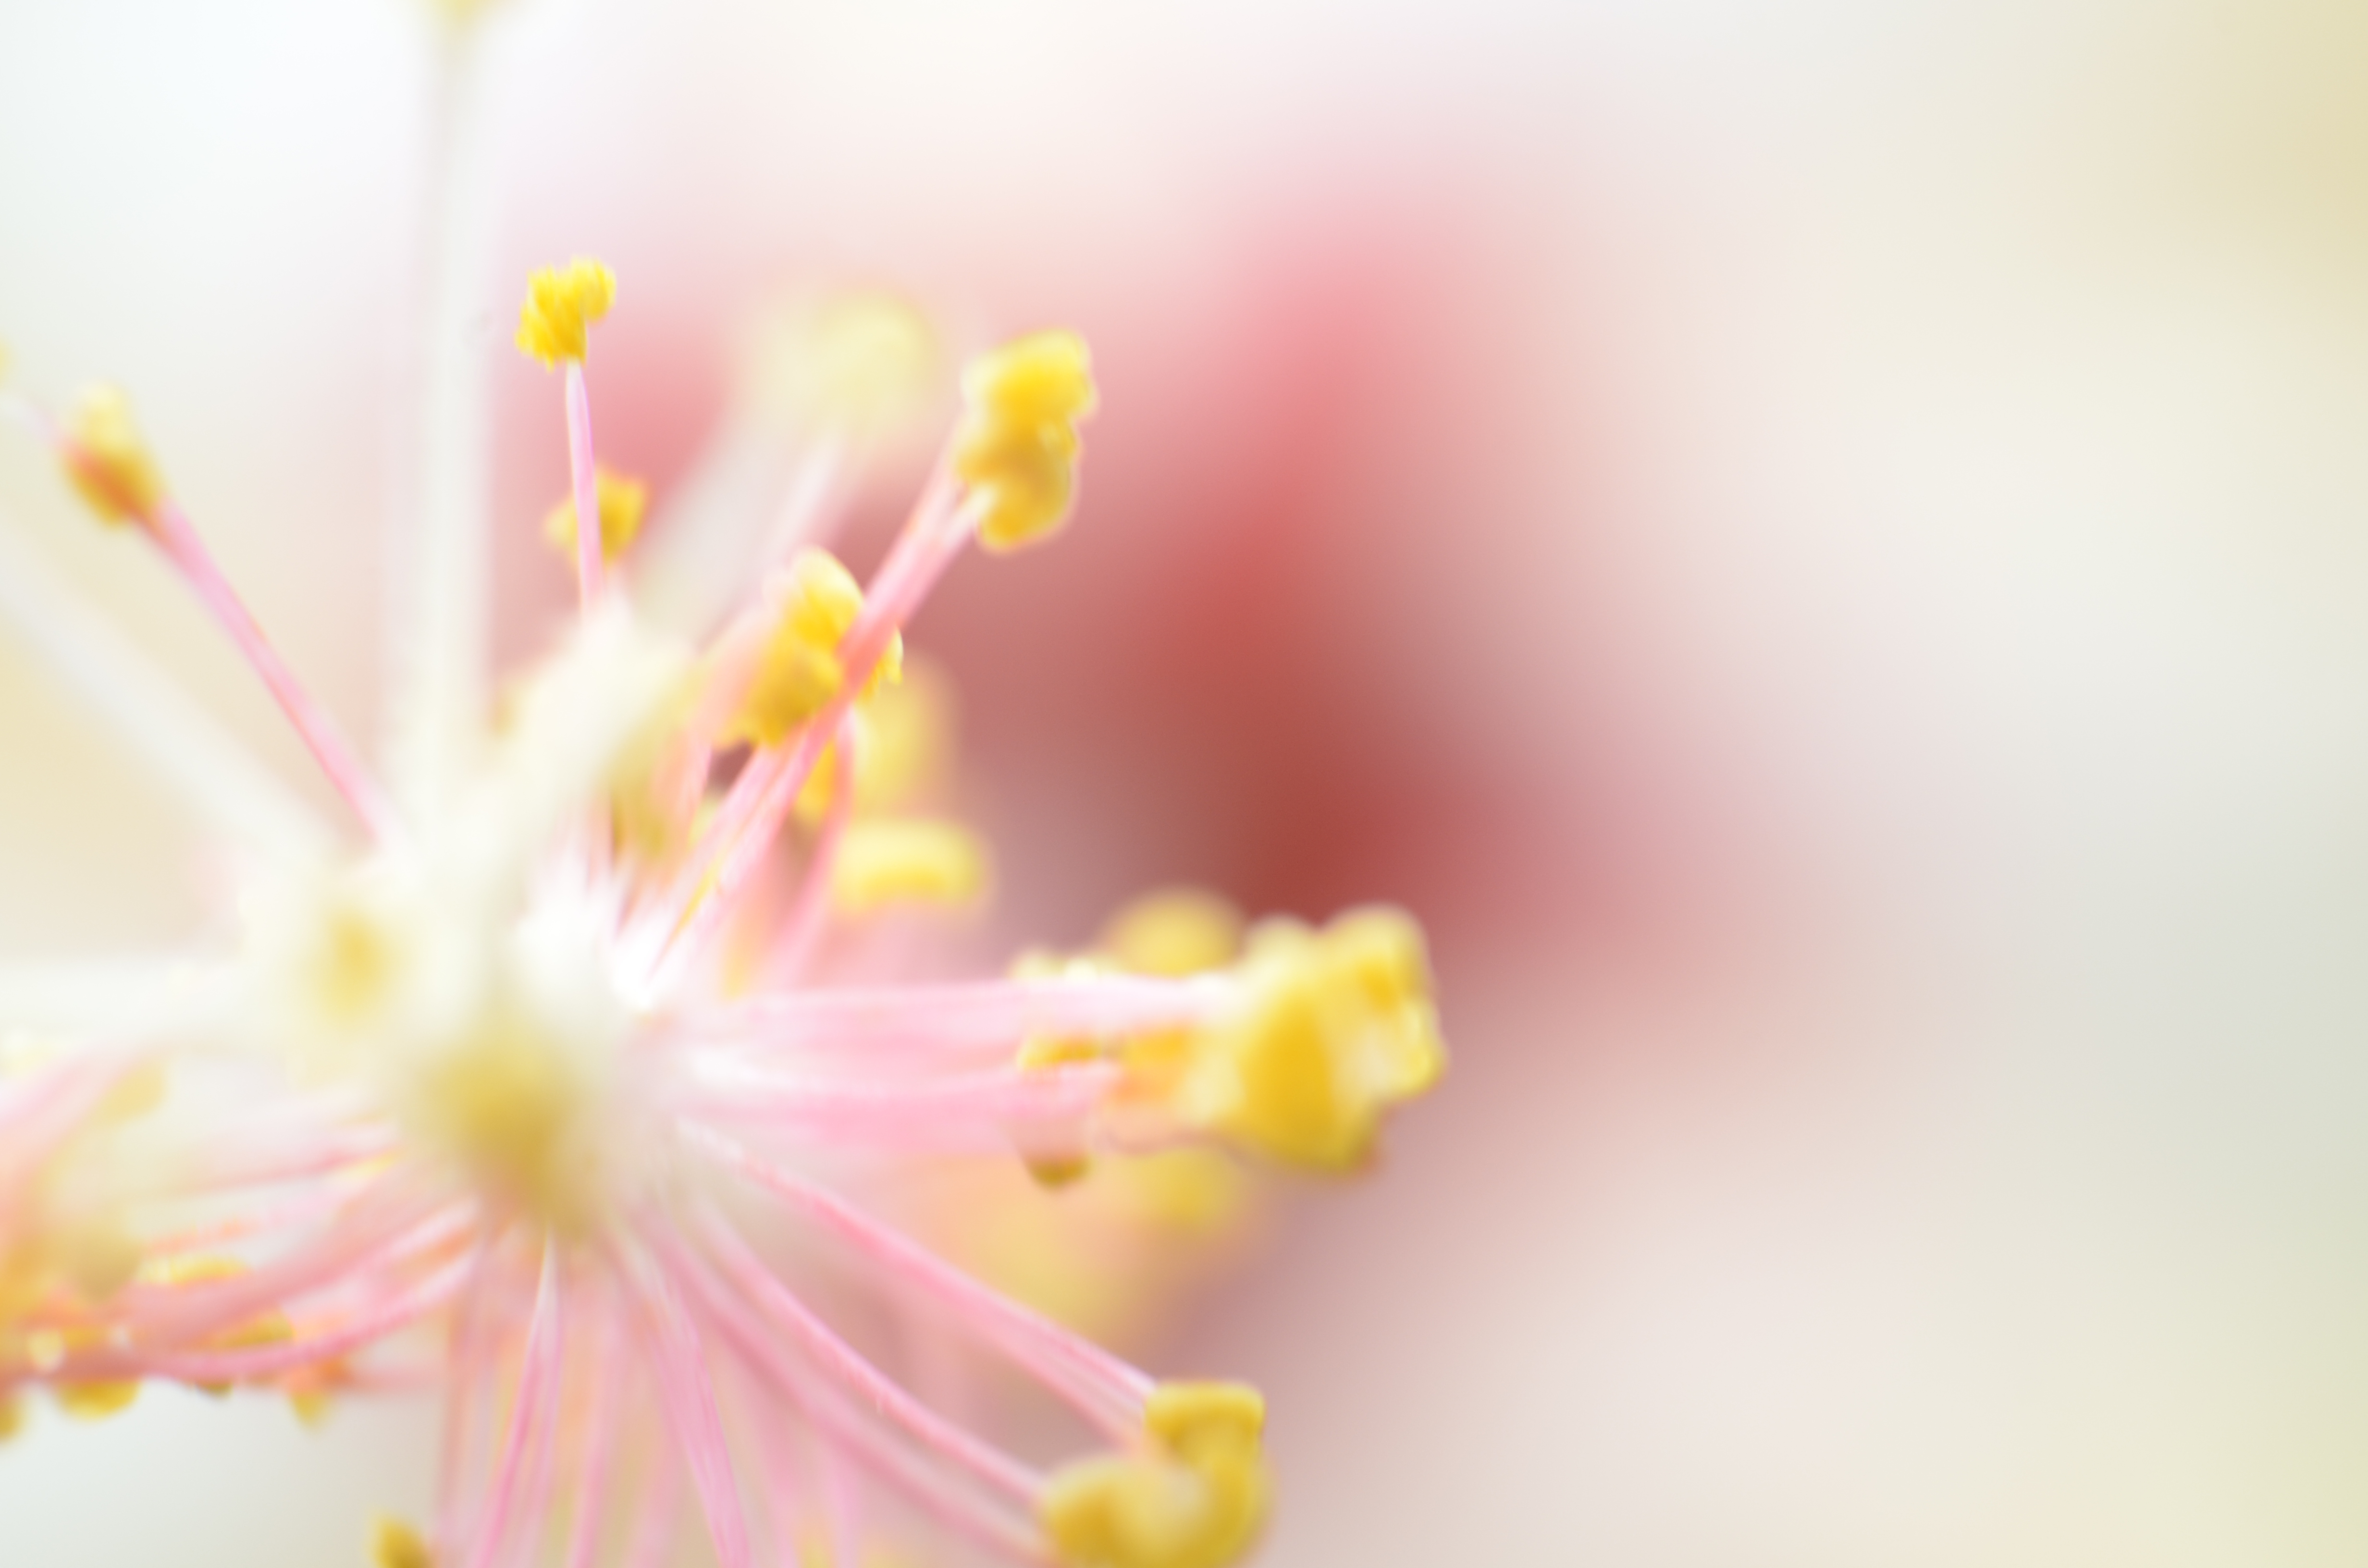
branch, blossom, plant, photography, leaf, flower, petal, pollen, food, spring, green, produce, color, macro, yellow, pink, flora, close up, rosachina, hibiscus, macro photography, flavor, flowering plant, land plant